Flash-gas (petroleum)

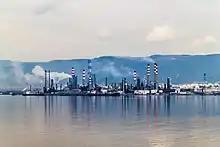
Oil and Natural Gas Refinery in Turkey

In an oil and gas production, flash-gas is a spontaneous vapor that is produced from the heating or depressurization of the extracted oil mixture during different phases of production. Flash evaporation, or flashing, is the process of volatile components suddenly vaporizing from their liquid state. This often happens during the transportation of petroleum products through pipelines and into vessels, such as when the stream from a common separation unit flows into an on-site atmospheric storage tank. Vessels that are used to intentionally “flash” a mixture of gas and saturated liquids are aptly named "flash drums." A type of vapor-liquid separator. A venting apparatus is used in these vessels to prevent damage due to increasing pressure, extreme cases of this are referred to as boiling liquid expanding vapor explosion (BLEVE).